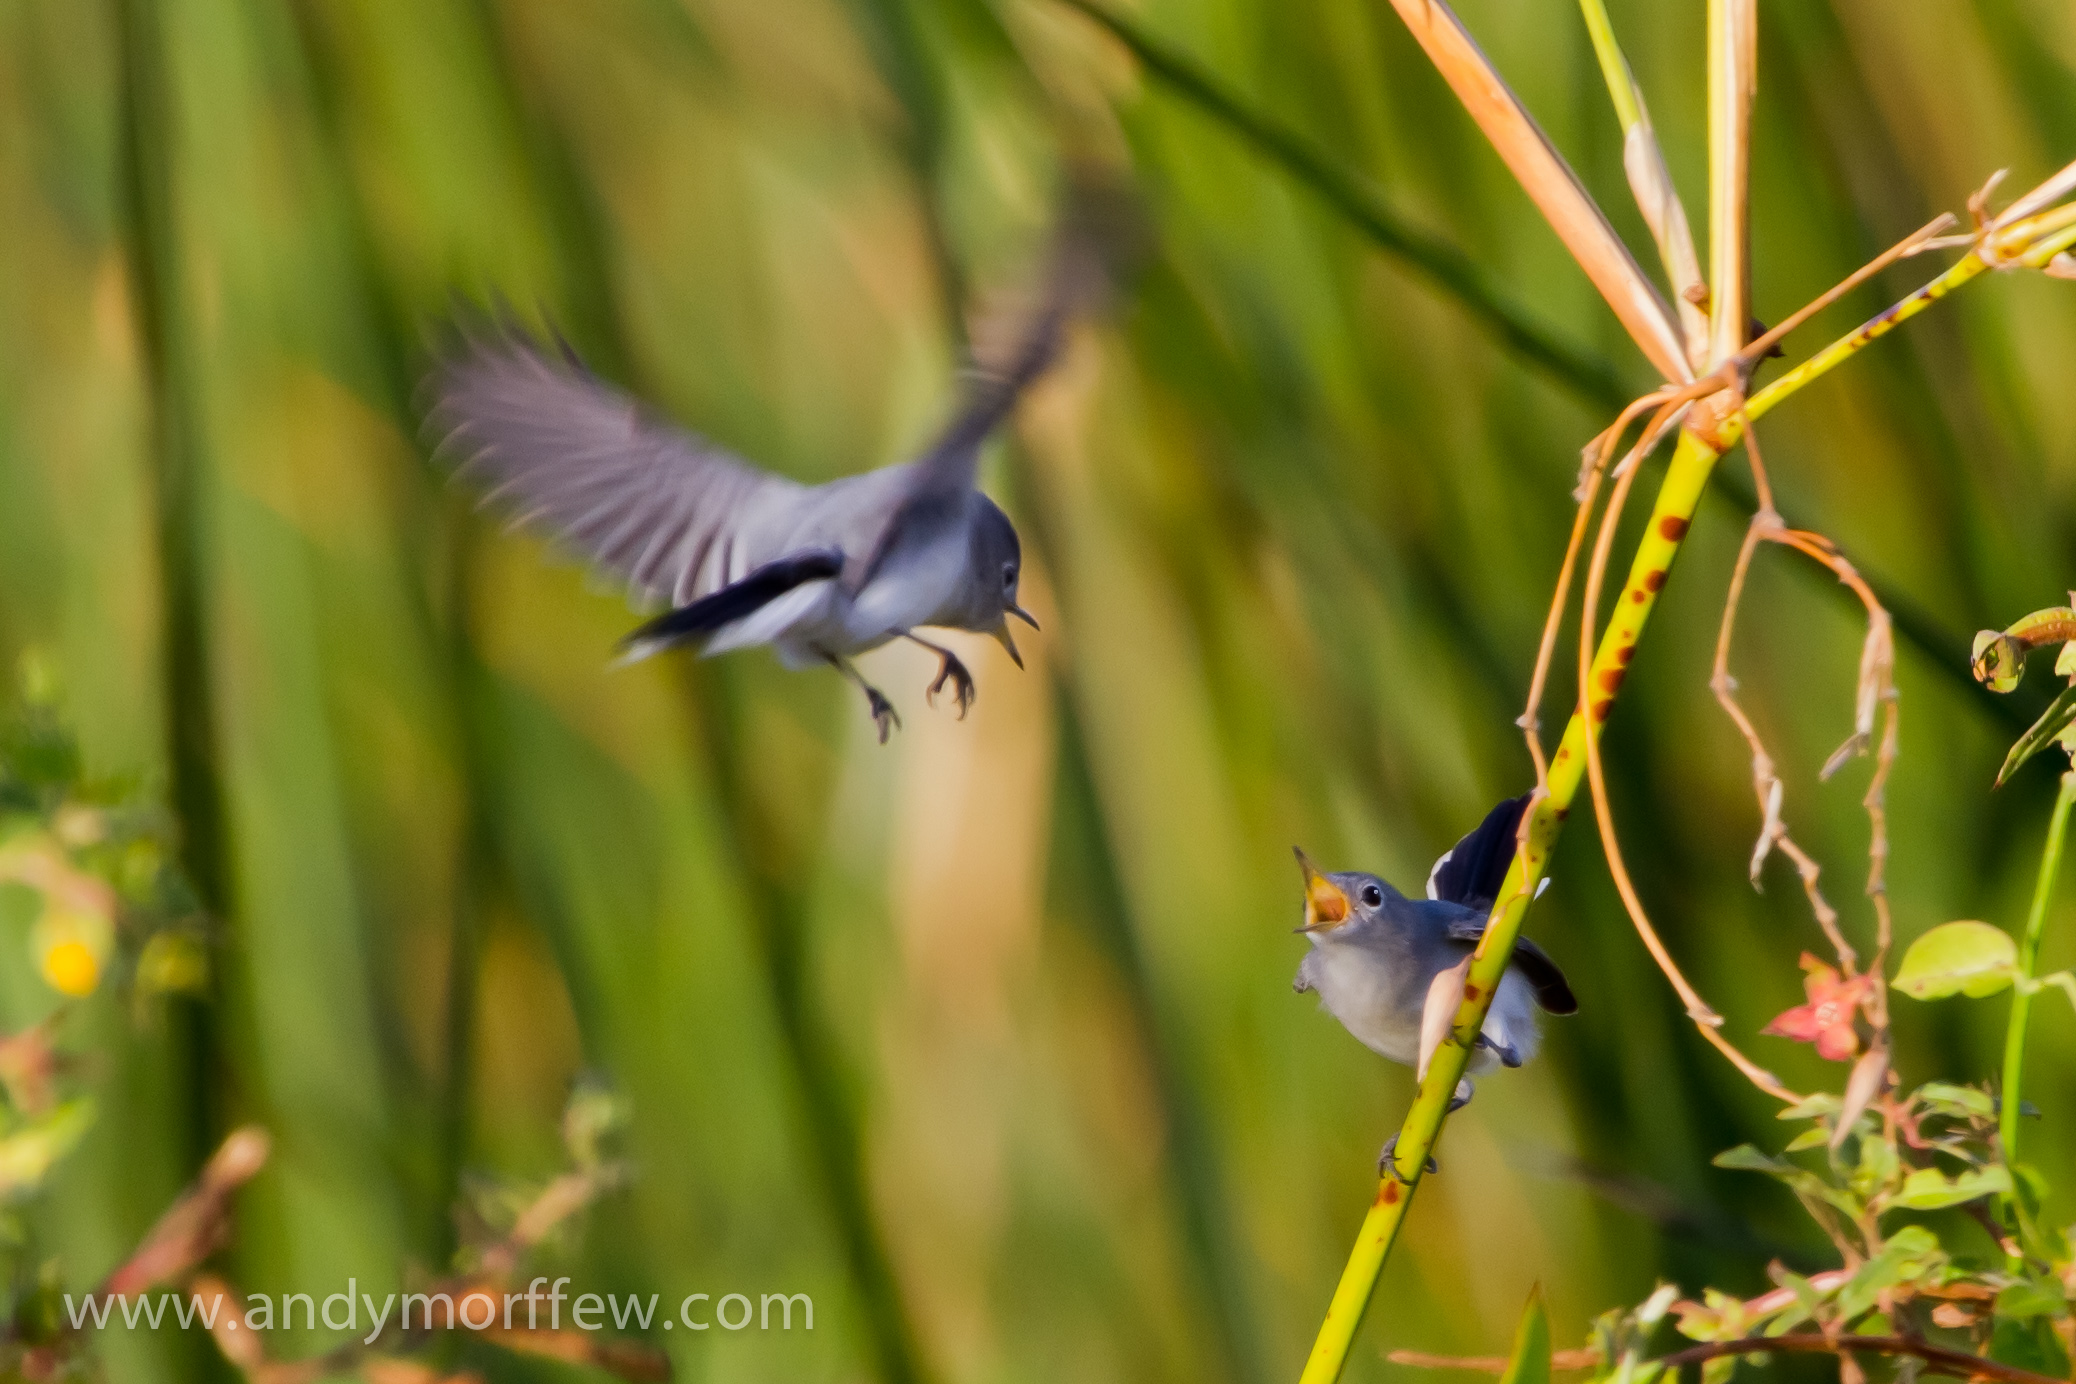
nature, branch, bird, wing, meadow, flower, wildlife, beak, flora, fauna, vertebrate, finch, bif, andymorffew, morffew, perching bird